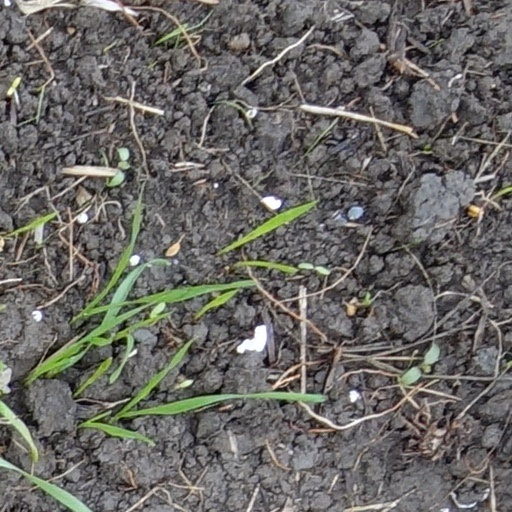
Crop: wheat